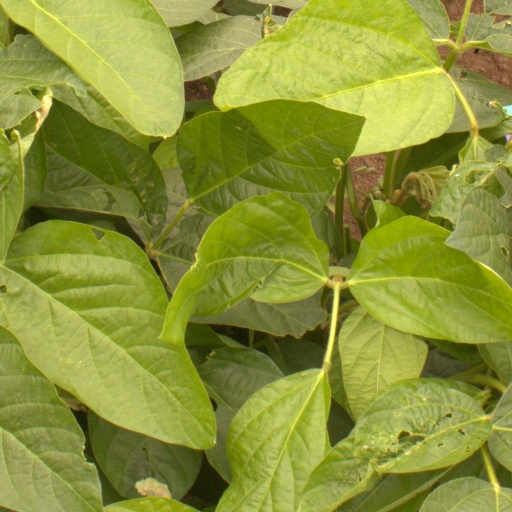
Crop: soybean